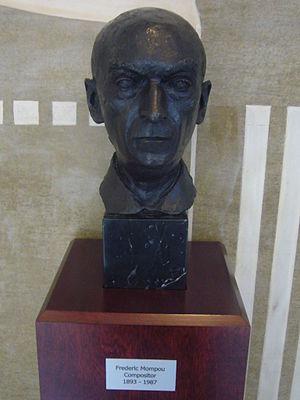
7 janvier : la Bourrée fantasque, pièce pour piano écrite par Emmanuel Chabrier en 1891, créée à Paris par Mme Henry Jossic.